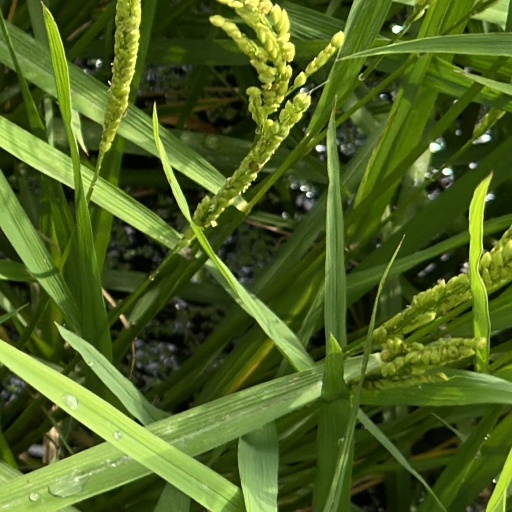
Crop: rice